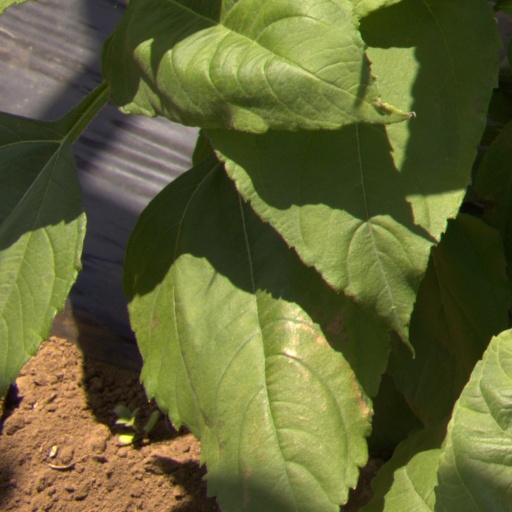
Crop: Jerusalem artichoke